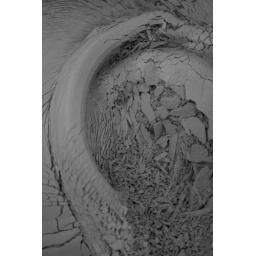
clay bowl in water